Loughinisland massacre

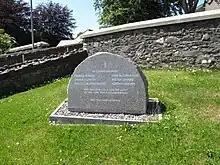
Memorial to the victims.

On the evening of 18 June 1994, about 24 people were gathered in The Heights Bar (also known as O'Toole's Pub) watching the Republic of Ireland vs Italy in the FIFA World Cup.